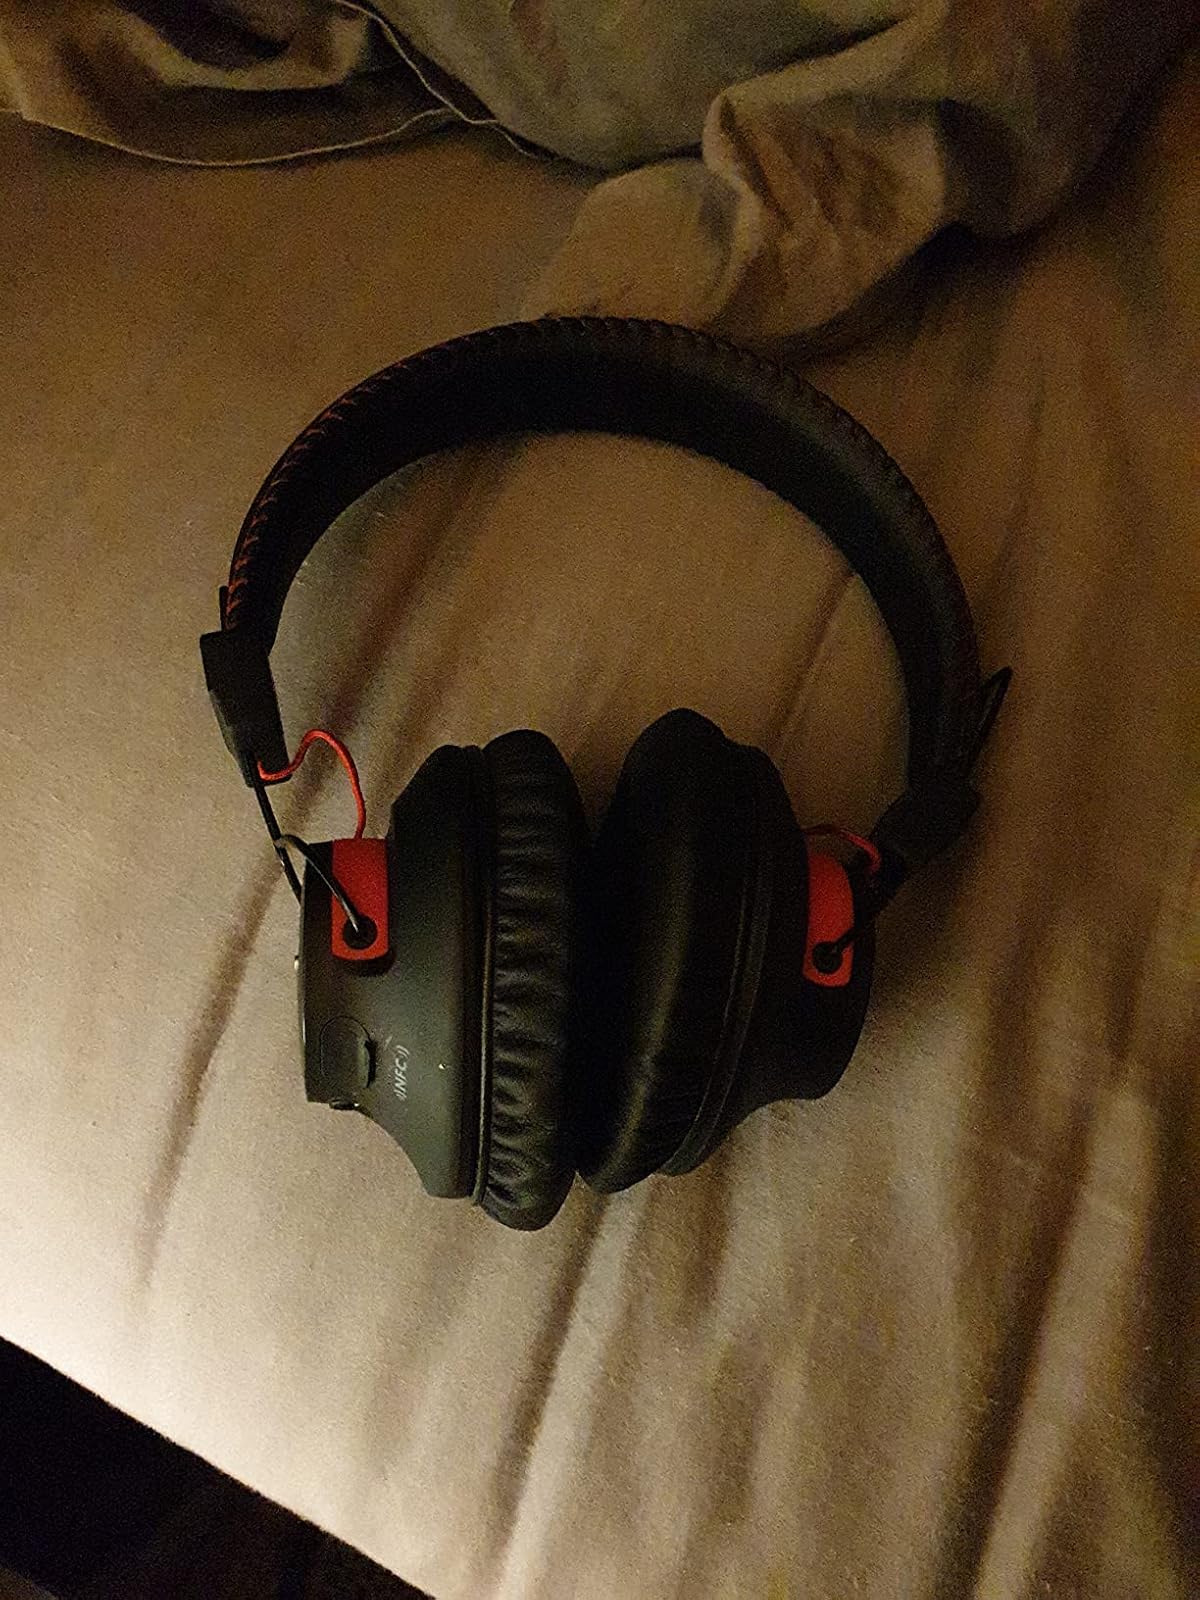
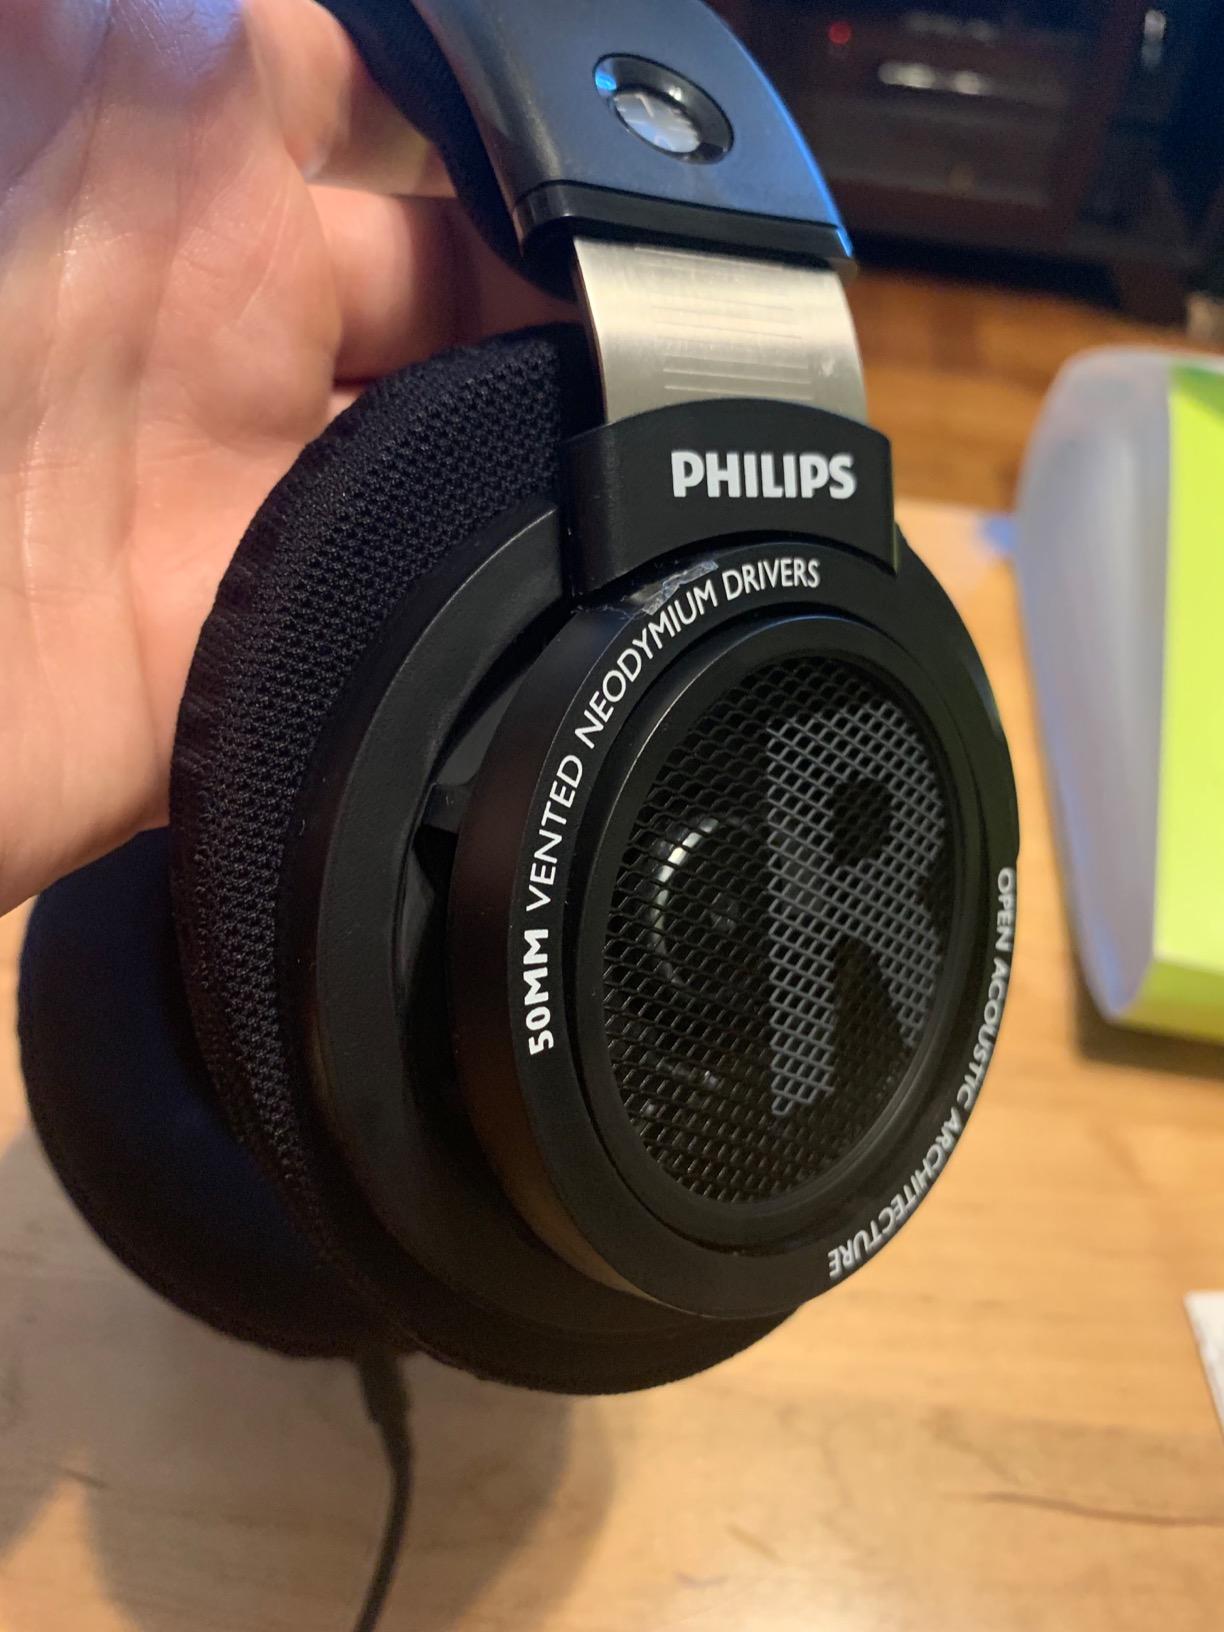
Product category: headphones
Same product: no